G1 Special in USA

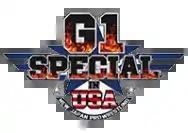
Official logo of the event

G1 Special in USA was a two-day professional wrestling event promoted by New Japan Pro-Wrestling (NJPW). The two shows took place on July 1 and 2, 2017, in Long Beach, California, United States at the Long Beach Convention and Entertainment Center. These were the first NJPW shows that the promotion had produced independently in the U.S.